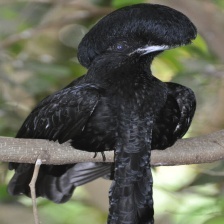
Species: UMBRELLA BIRD
Scientific name: CEPHALOPTERUS